Jordi Casanovas

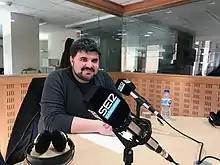
Jordi Casanovas

Jordi Casanovas Güell (born 1978 in Vilafranca del Penedès) is a Catalan playwright.